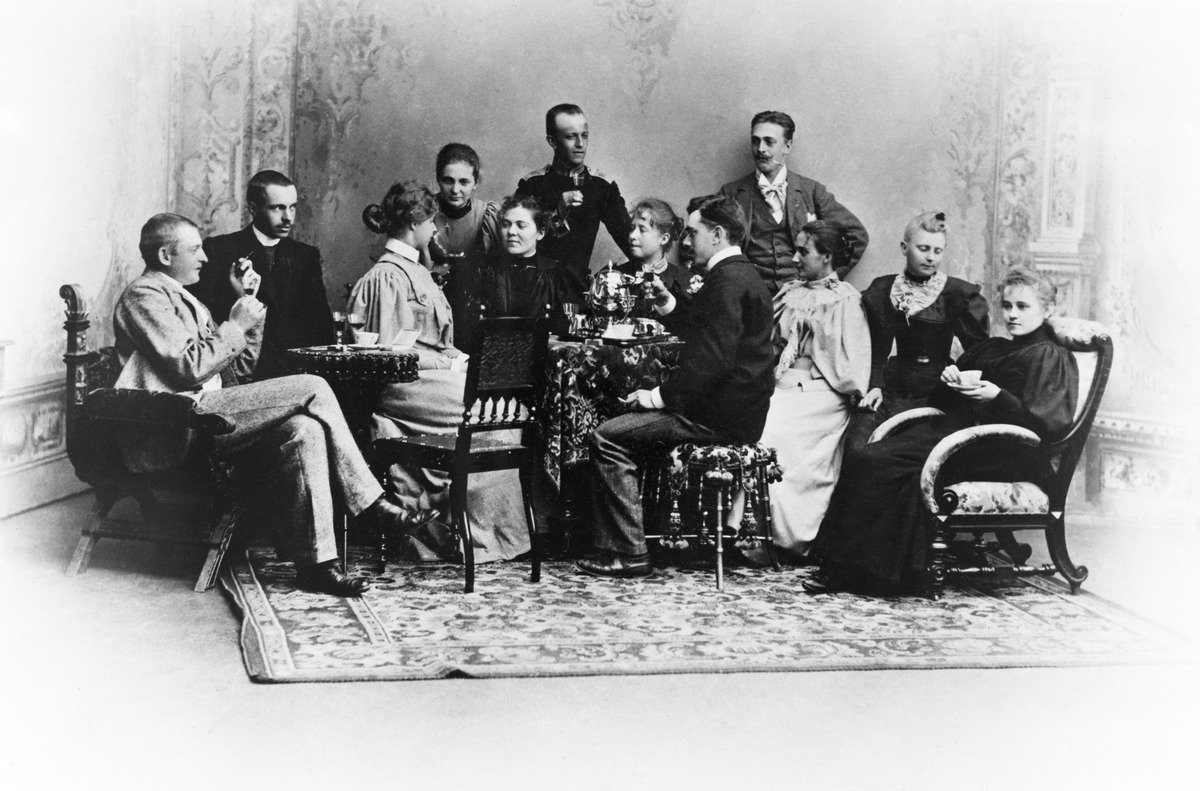
Läroverket för gossar och flickor l
sisällön kuvaus: Läroverket för gossar och flickor l. Brobergska samskolan: Luokkakokous. Oppilaat olivat seitsemännellä luokalla v.1890. mustavalkoinen
Kuvaaja: Nyblin, Daniel, valokuvaaja
Ajankohta: kuvausaika 1895
Paikka: Suomi, Uusimaa, Helsinki, Helsinki
Aiheet: Läroverket för gossar och flickor = Brobergska samskolan, koulut oppikoulu, oppilaat, kokoukset